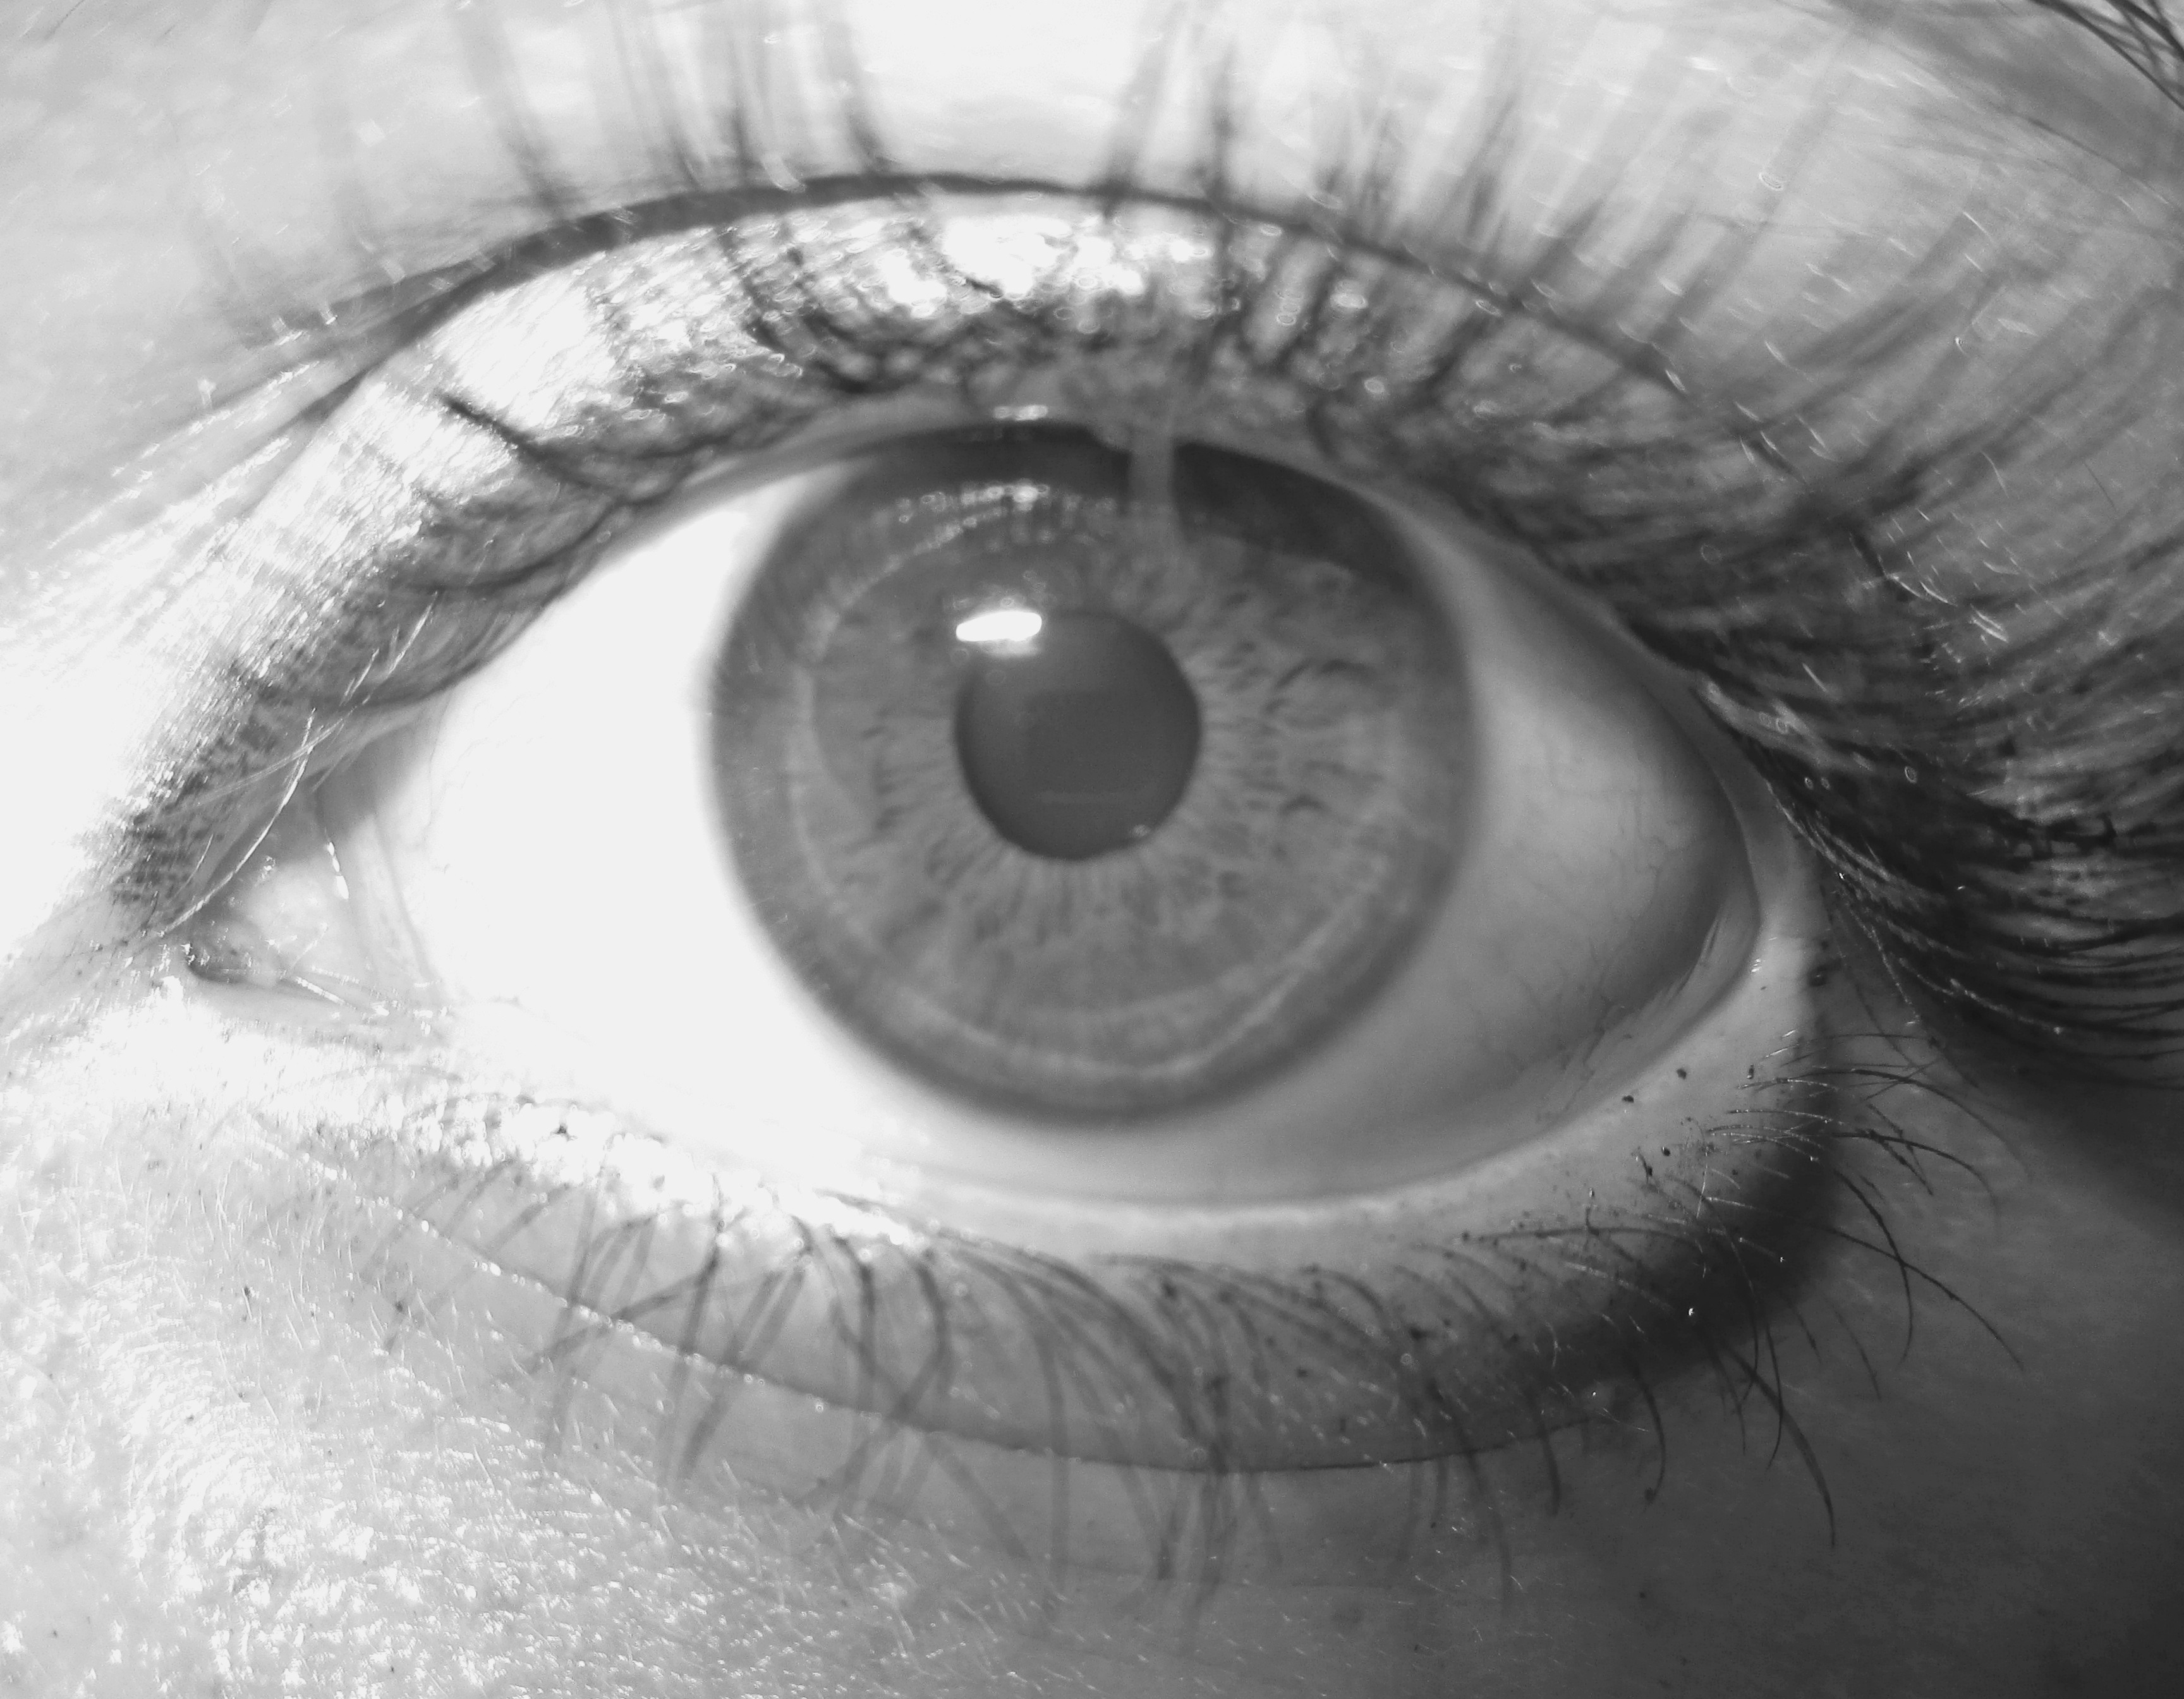
black and white, white, photography, black, monochrome, mouth, eyelash, close up, human body, face, nose, drawing, algae, iris, eye, head, detail, organ, monochrome photography, vision care